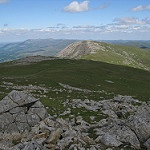
Scene: Outdoor